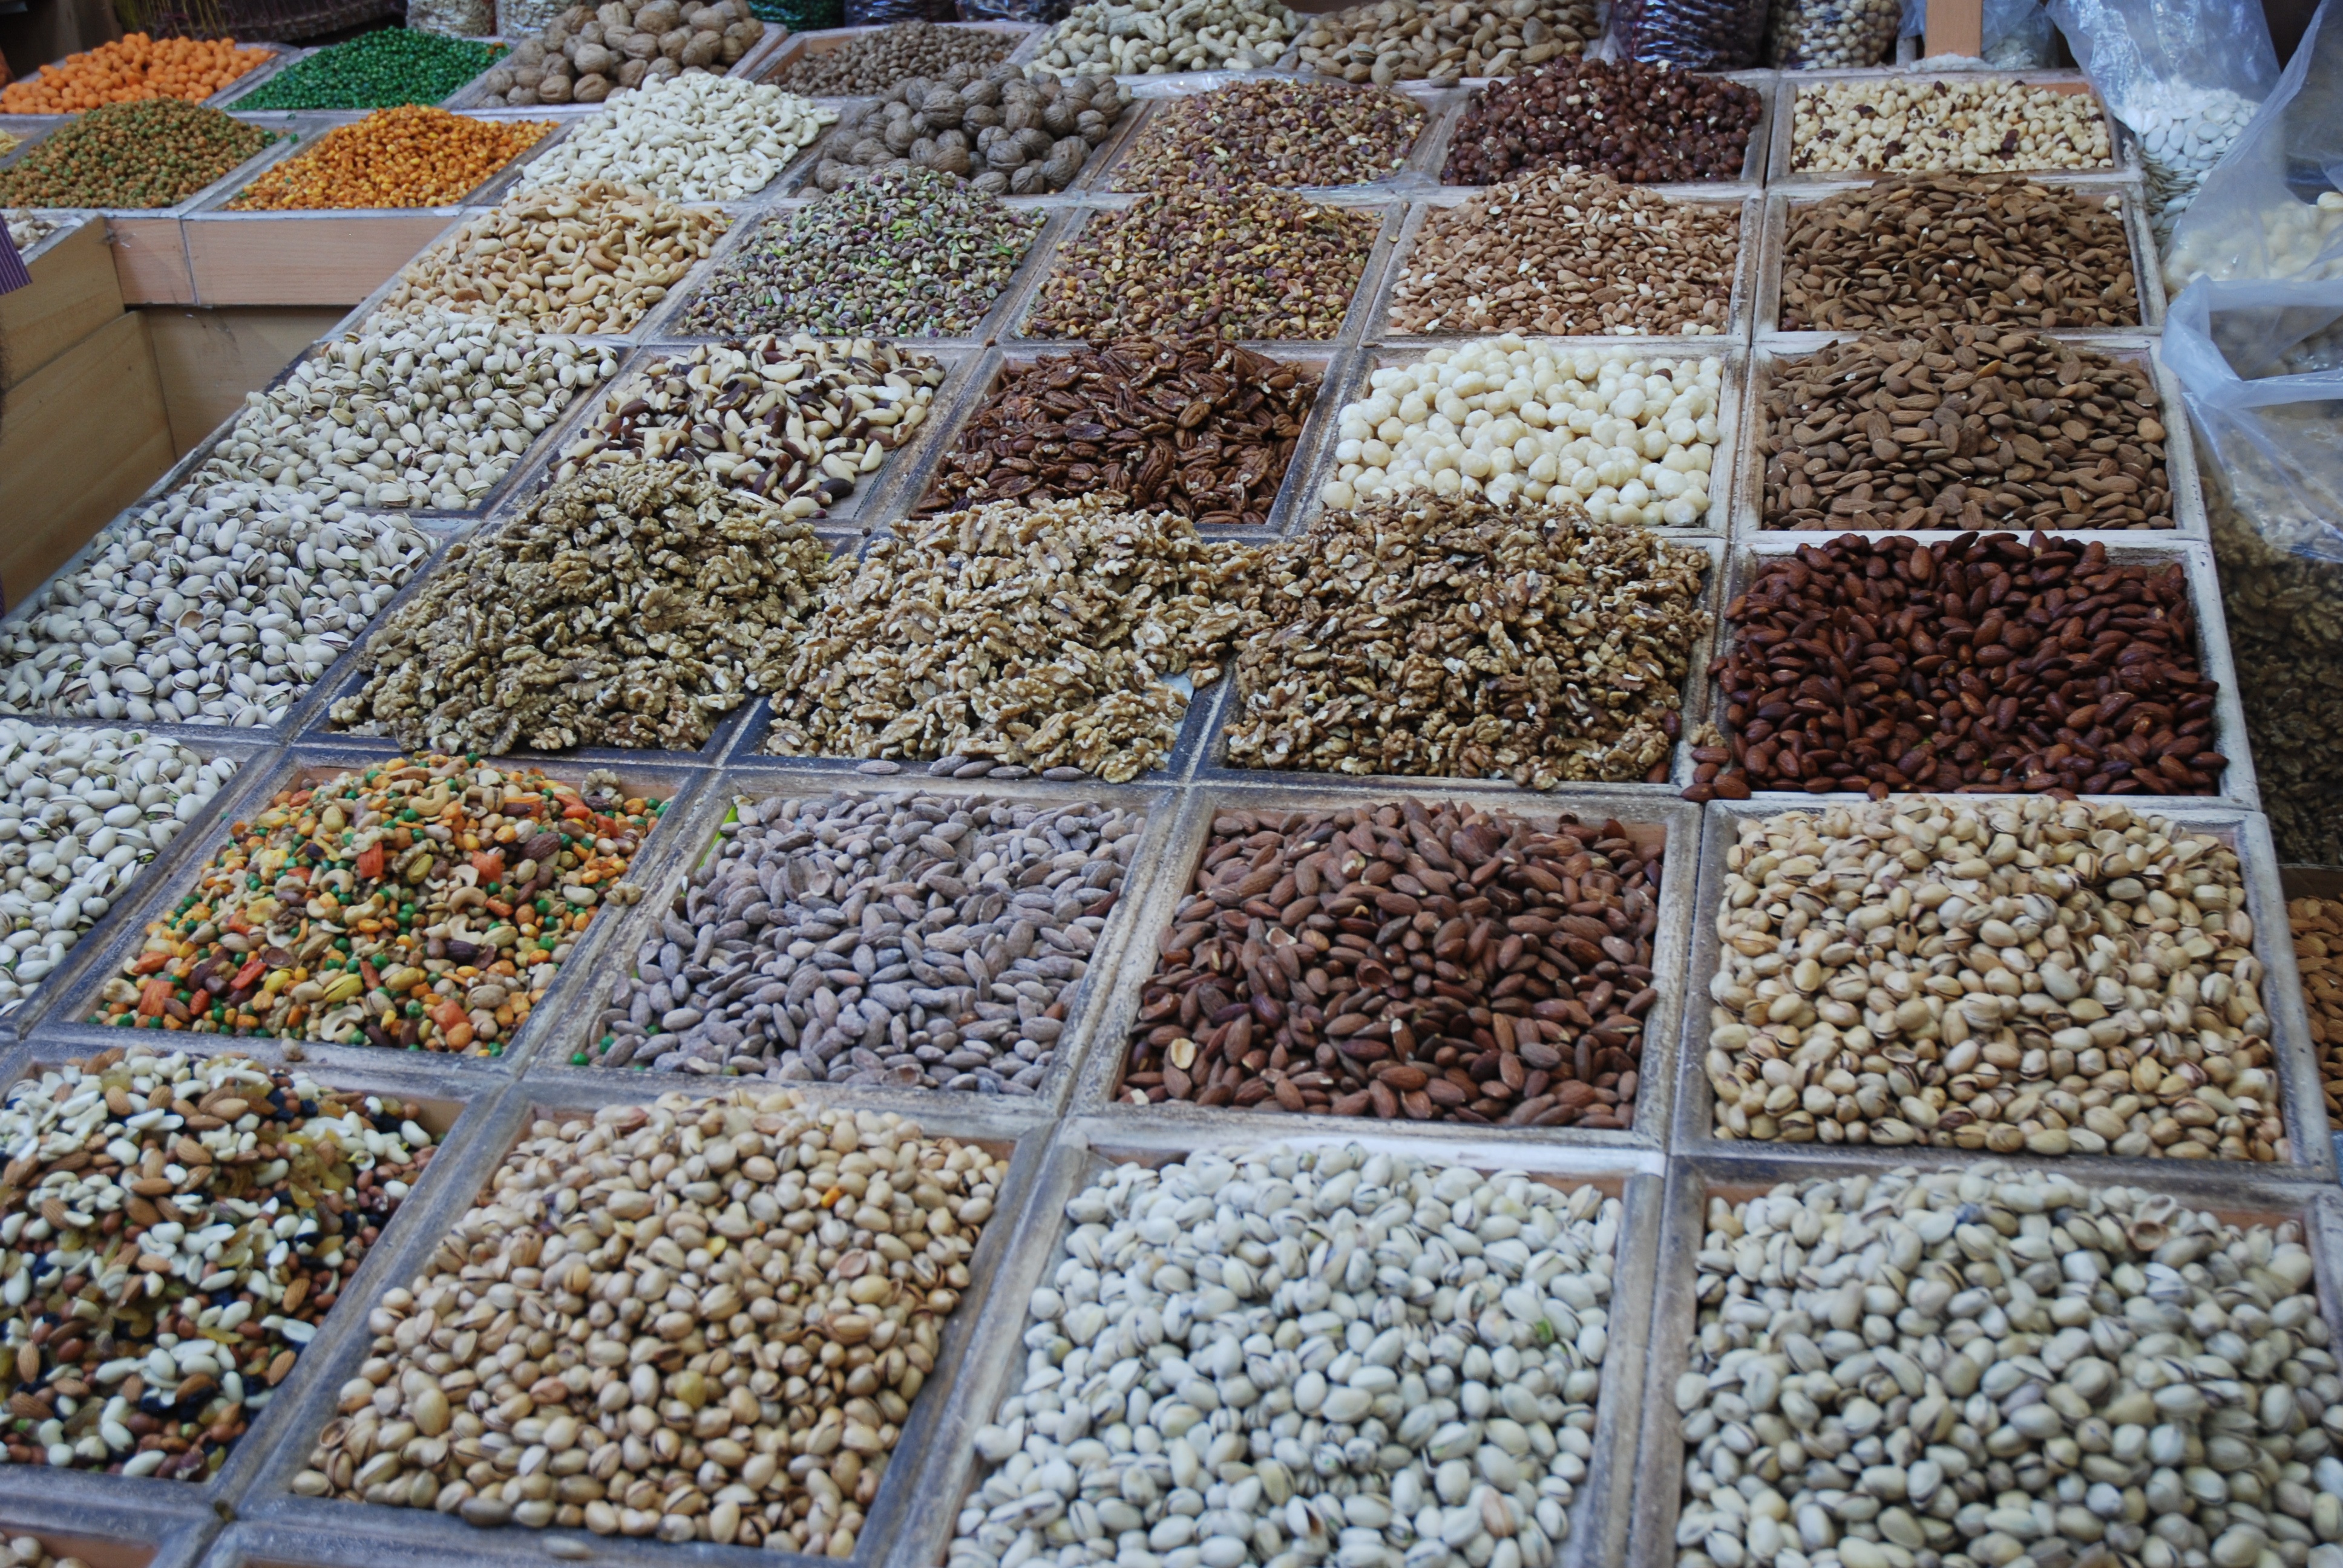
flower, city, food, produce, market, eat, market stall, art, gravel, spices, oriental, beans, dealer, flooring